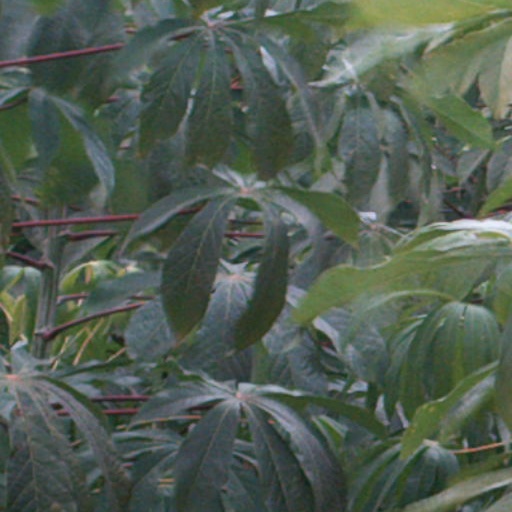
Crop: cassava